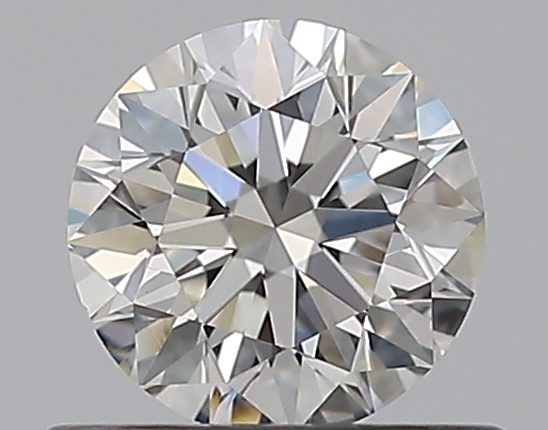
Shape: round
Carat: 0.5
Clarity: VS1
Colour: H
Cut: EX
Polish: EX
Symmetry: EX
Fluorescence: N
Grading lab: GIA
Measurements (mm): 5.03 x 5.06 x 3.17